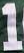
Number: 1